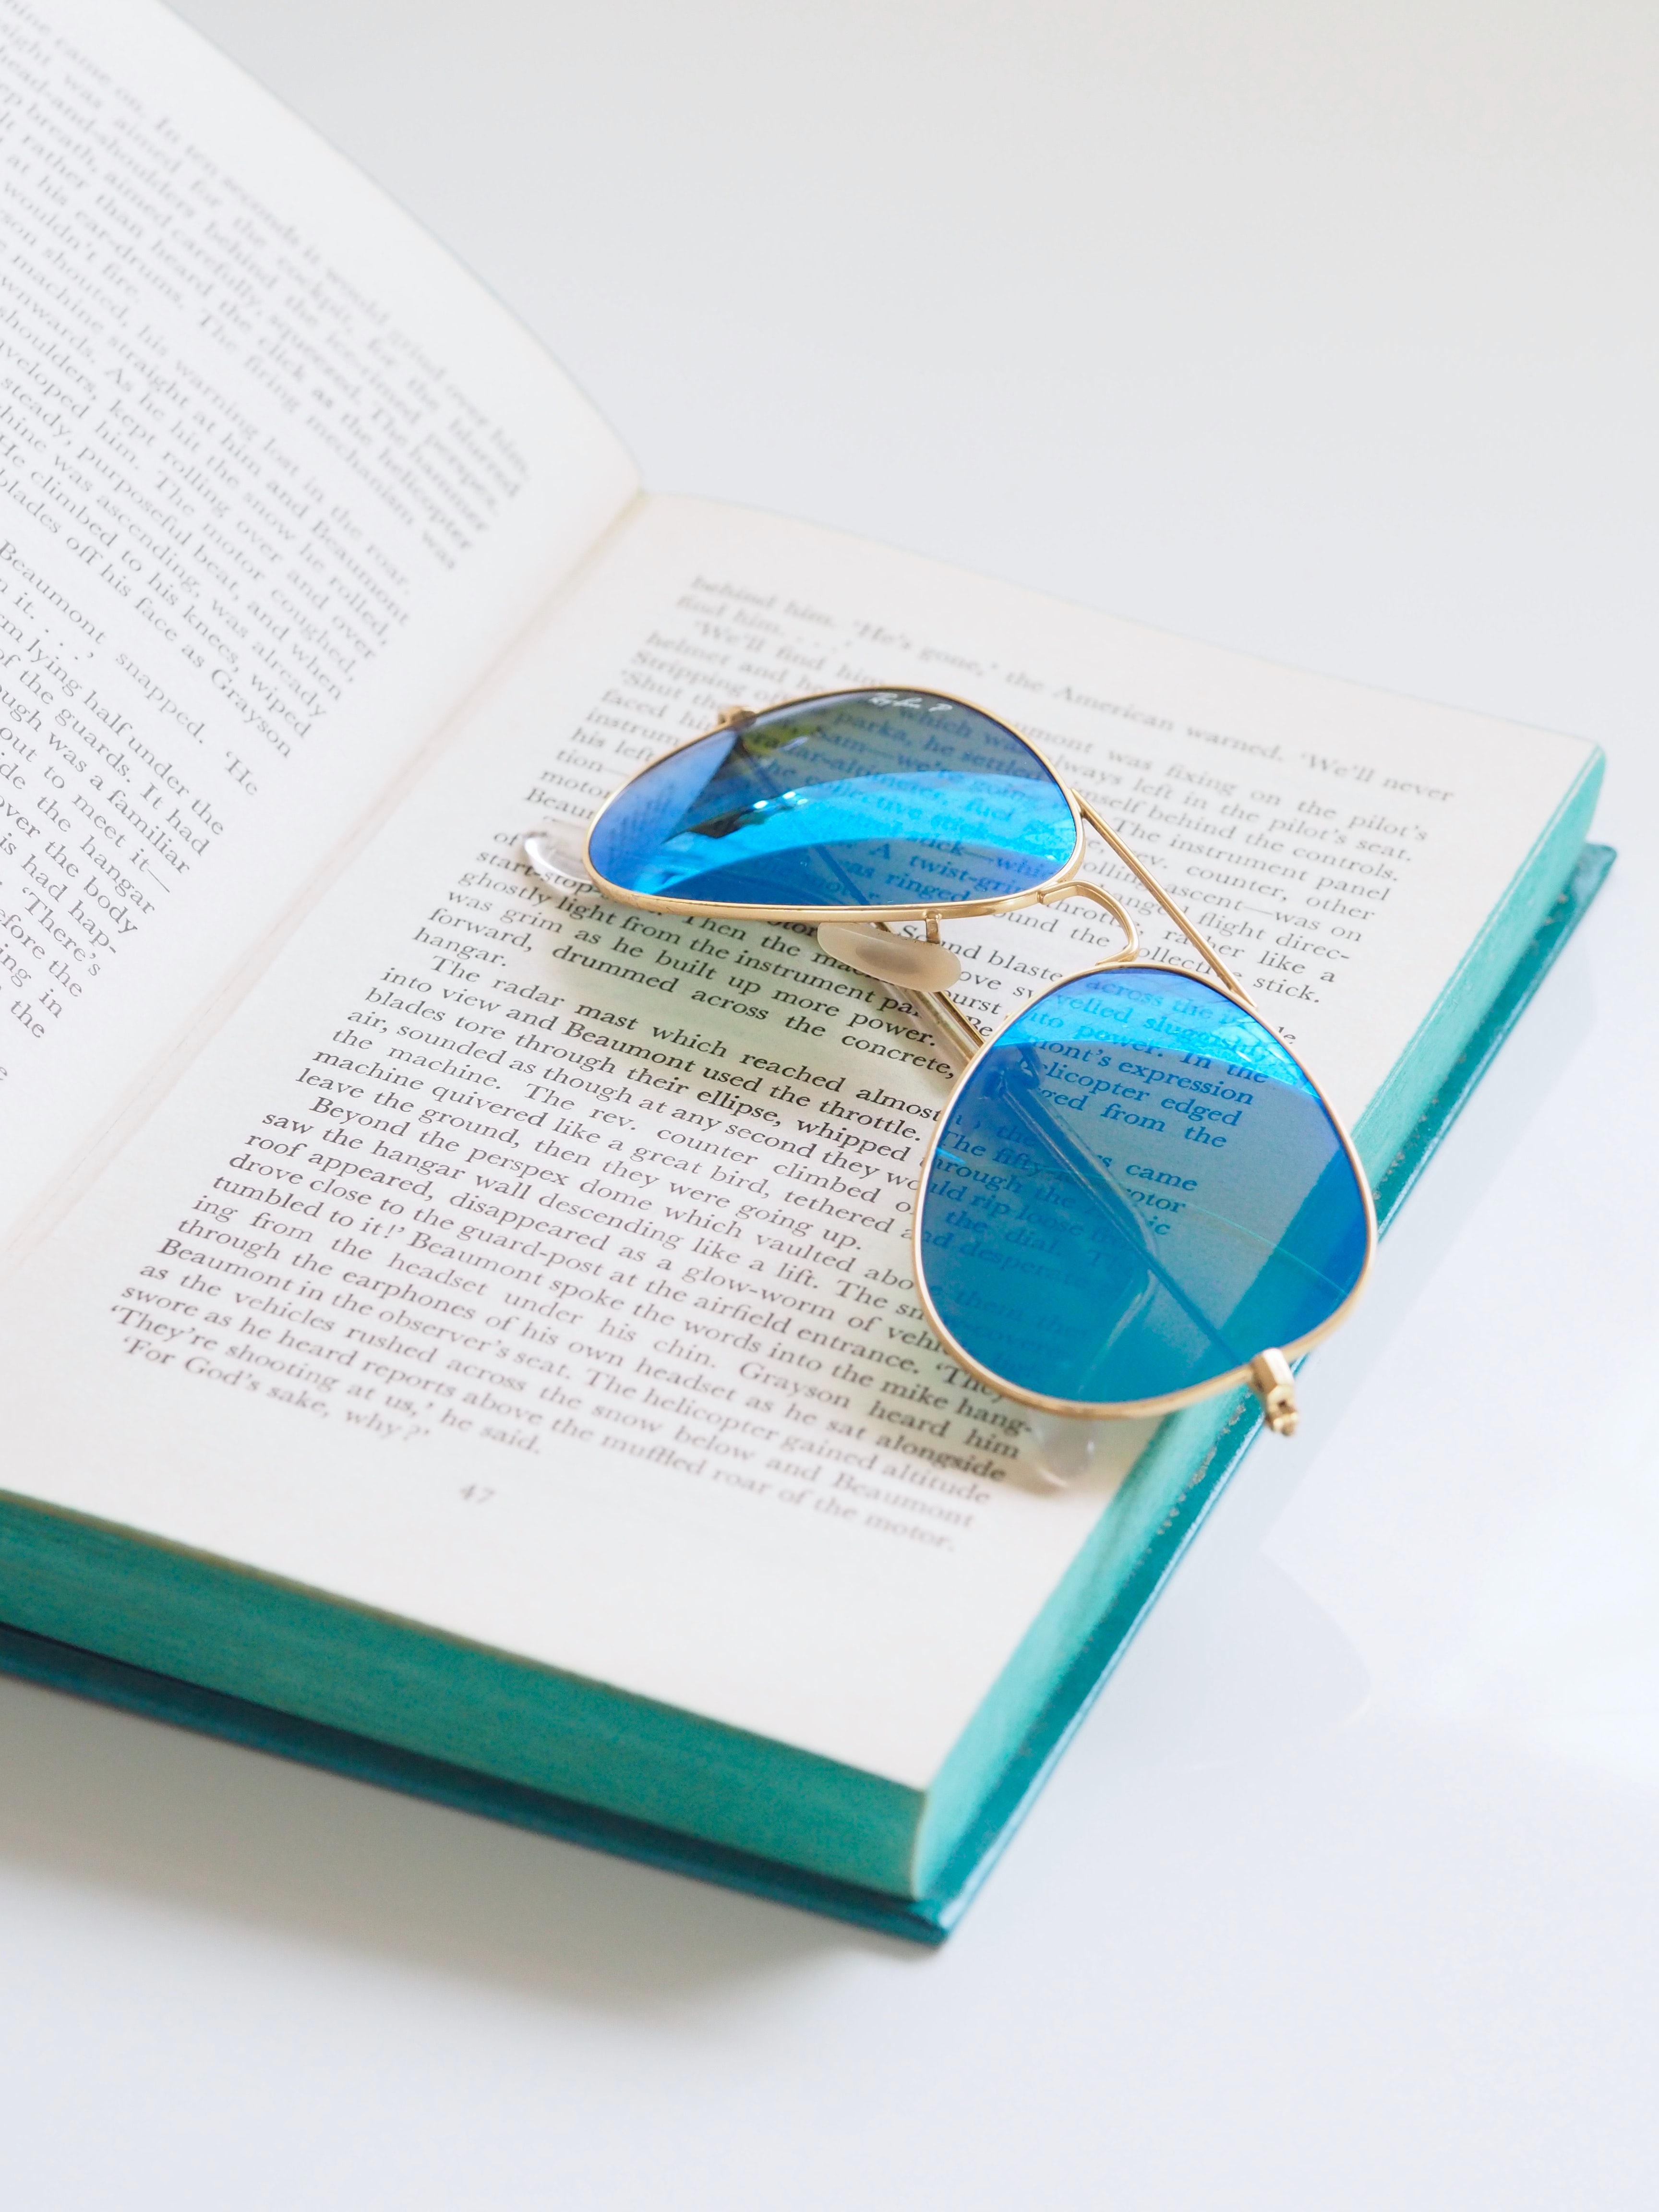
blue, aqua, turquoise, product, teal, azure, notebook, eyewear, glasses, paper product, book, electric blue, paper